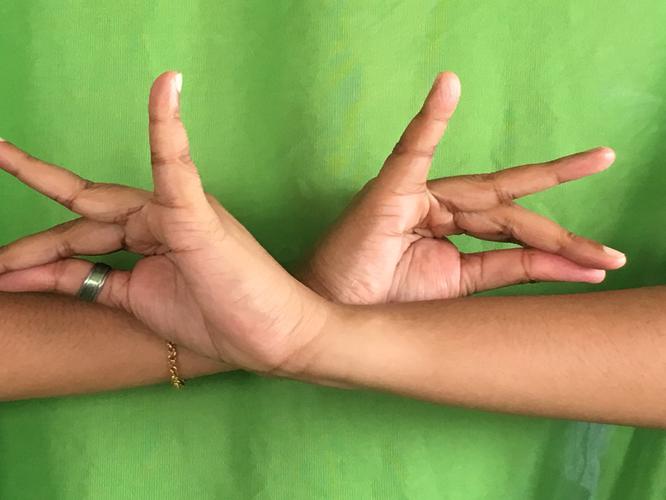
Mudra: Katakavardhana
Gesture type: double_hand